Ford Thunderbird

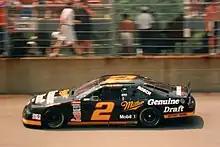
A 1994 NASCAR version of the Thunderbird driven by Rusty Wallace at Michigan International Speedway

Reflecting a further industry-wide adoption of smaller vehicle designs in the interest of improved fuel efficiency and emissions compliance, the Thunderbird was downsized again for 1980. Even more squarish, it rode on the compact Ford Fox platform, which had first appeared only two years prior as the basis for the Ford Fairmont. Compared to the previous Torino-based Thunderbird's large wheelbase and overall length, the new Thunderbird lost of wheelbase and in overall length.